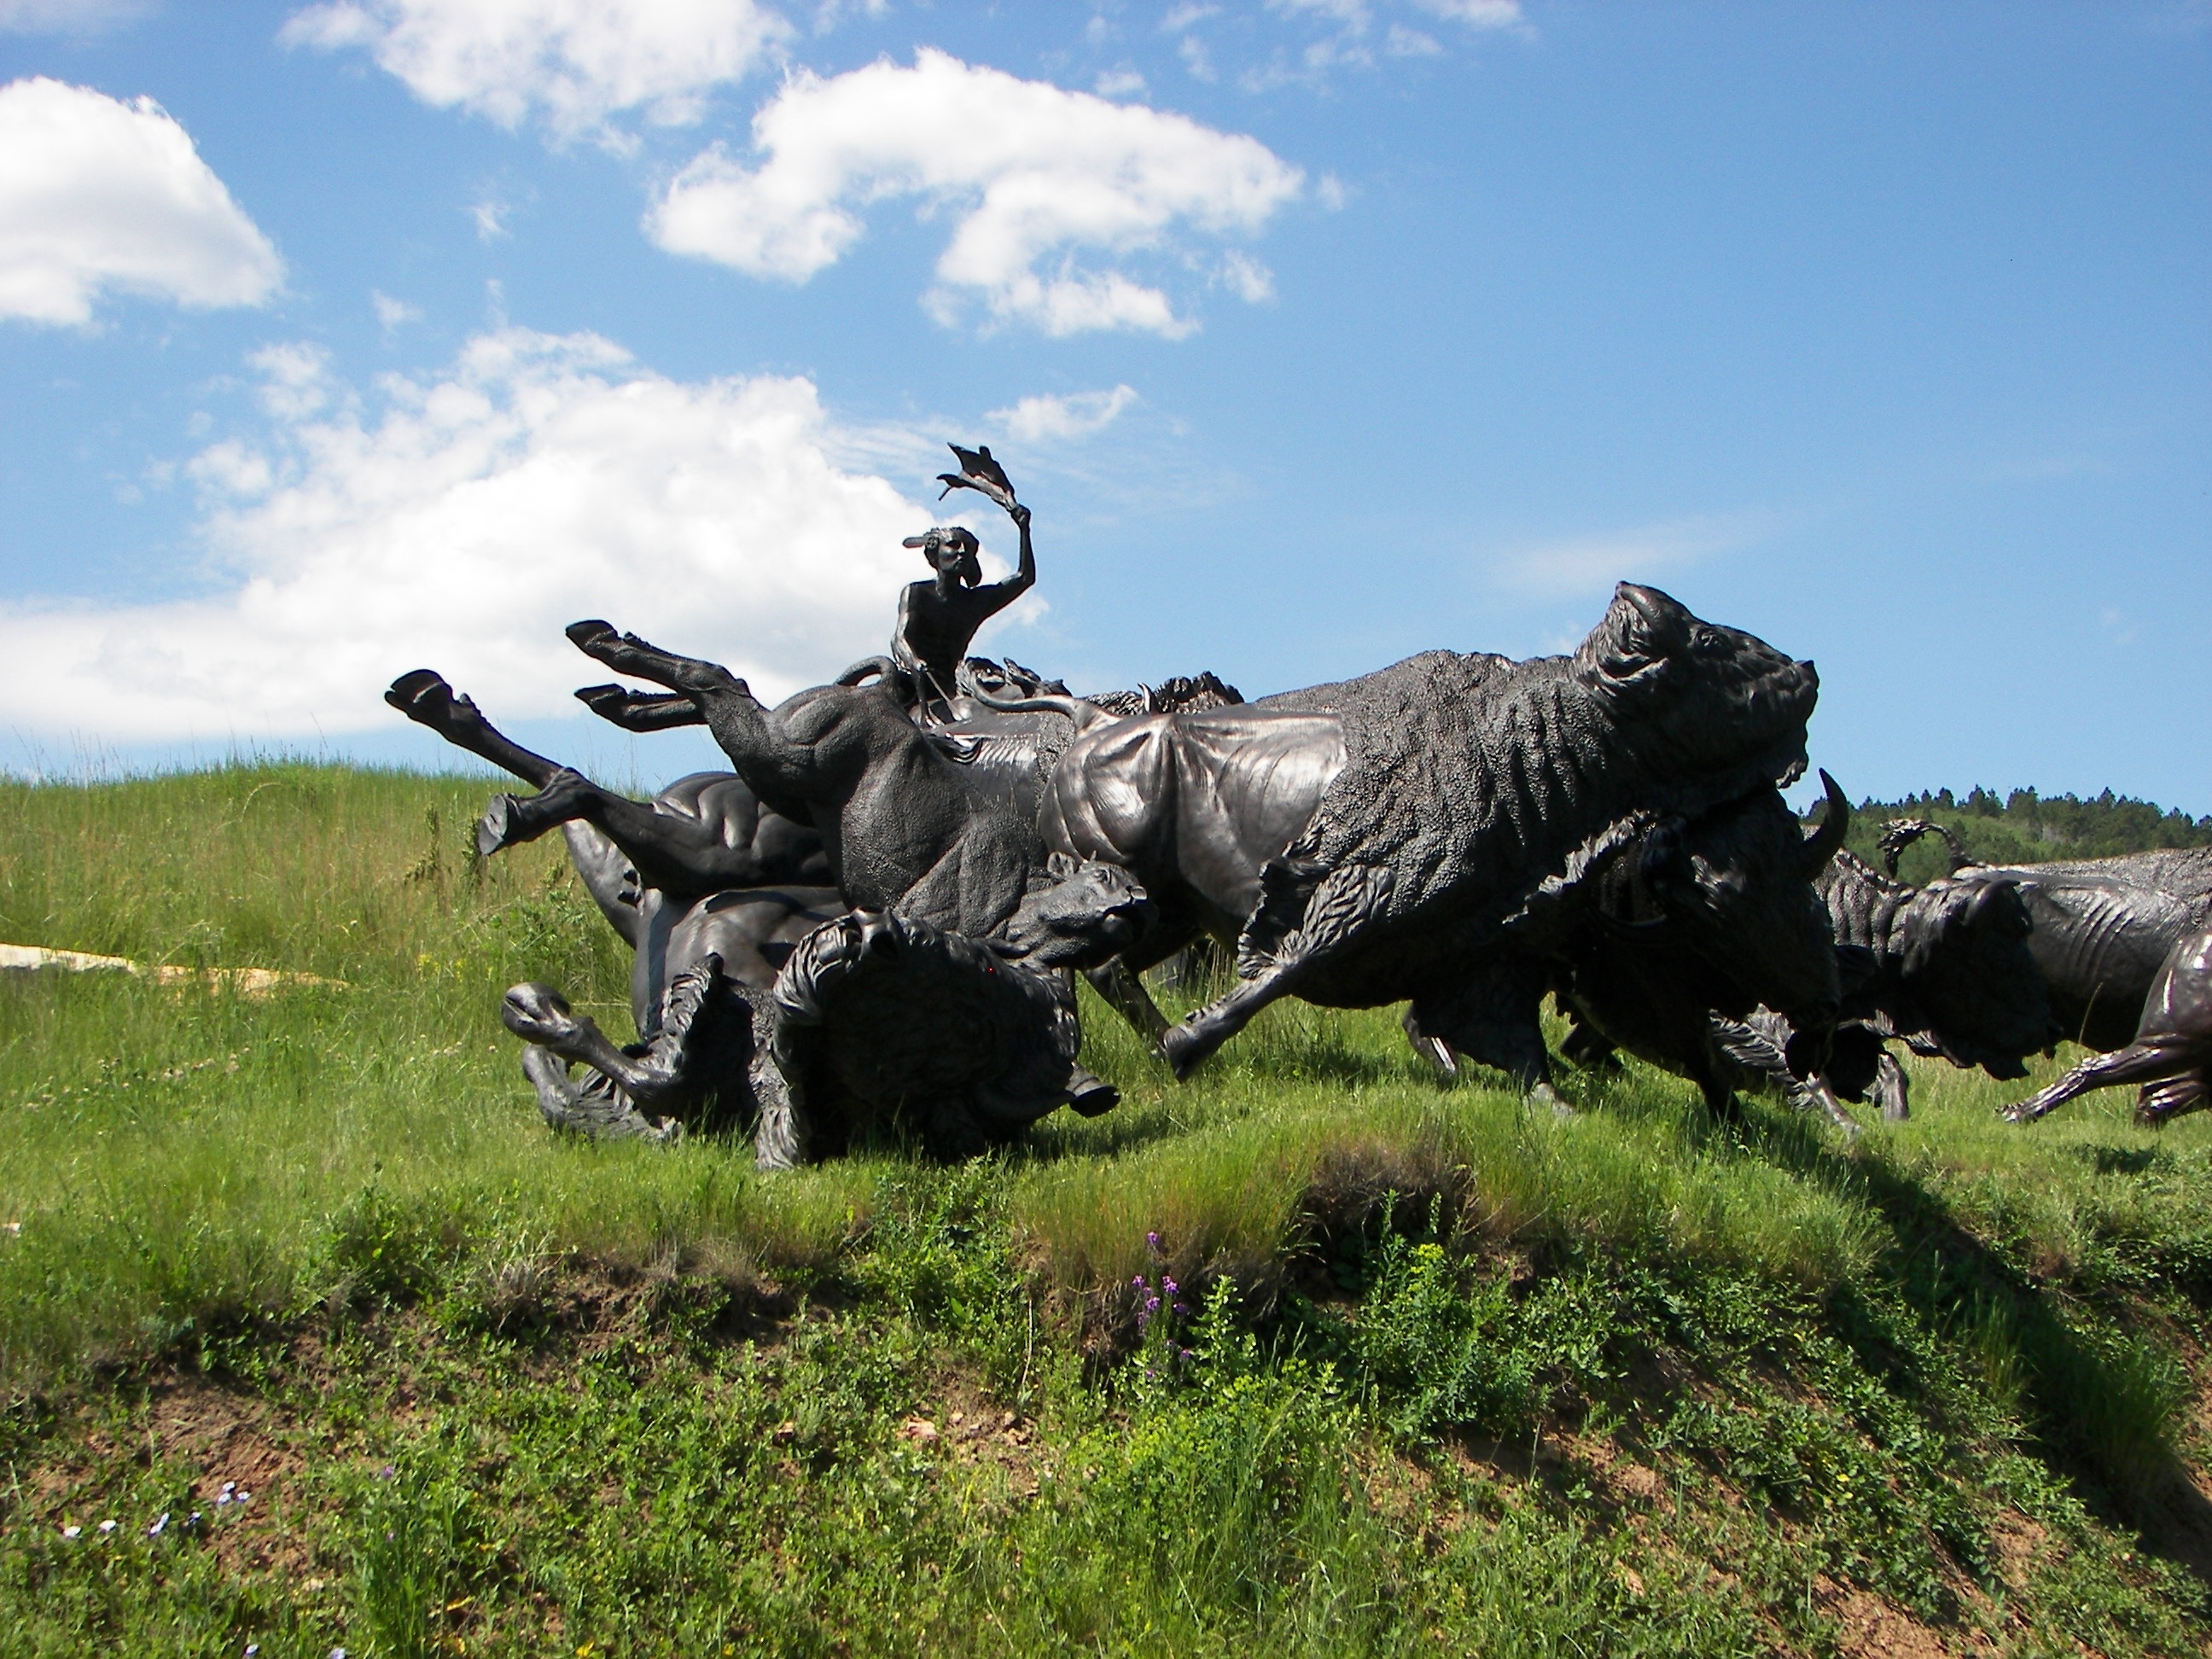
landscape, outdoor, adventure, monument, travel, statue, stallion, tourism, sculpture, bison, buffalo, south dakota, pack animal, tatonka, cattle like mammal, horse like mammal